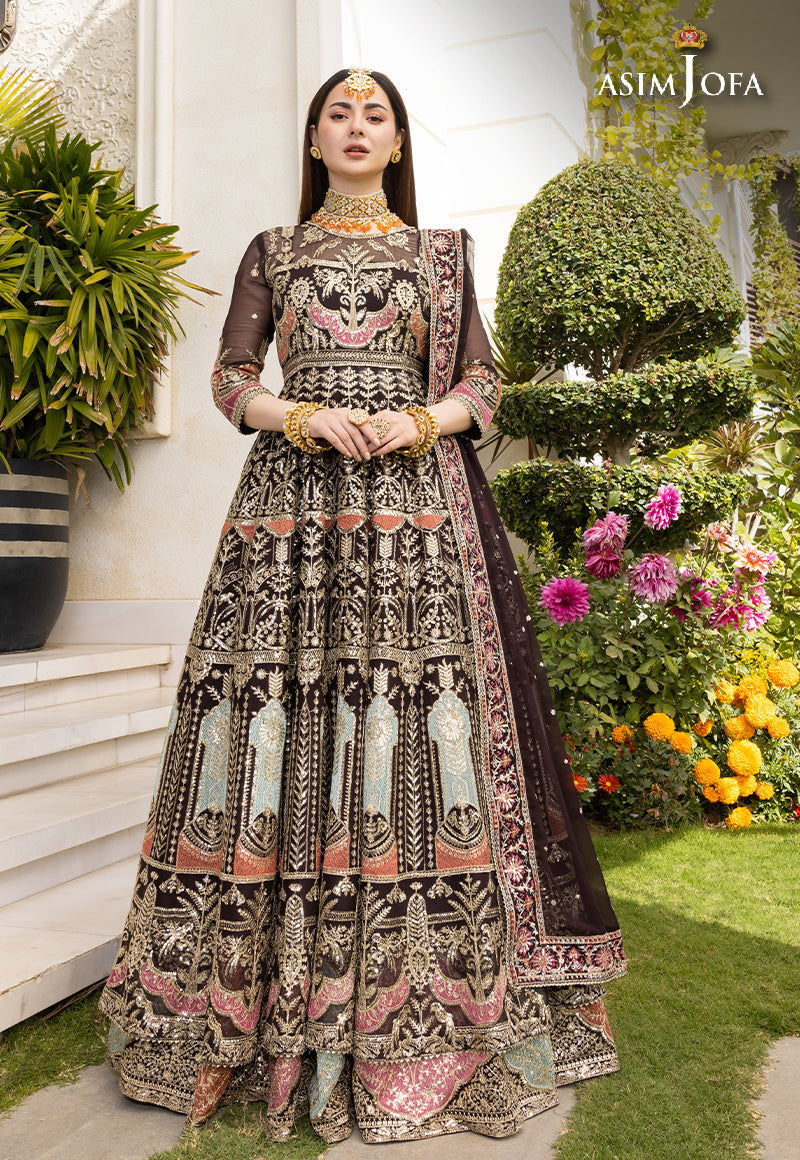
black and gold embroidered anarkali suit